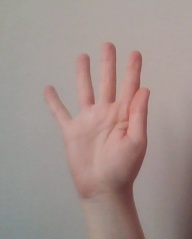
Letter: sheen